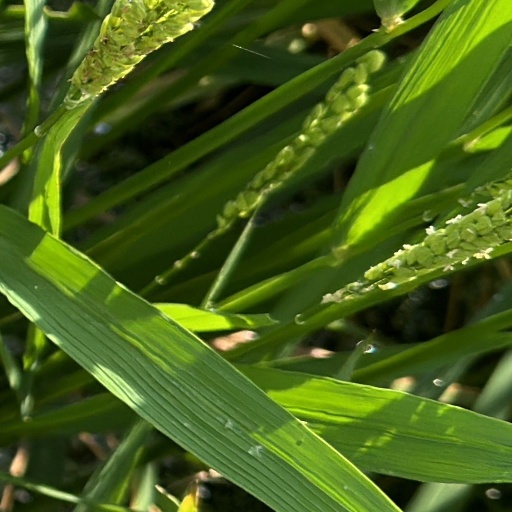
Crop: rice